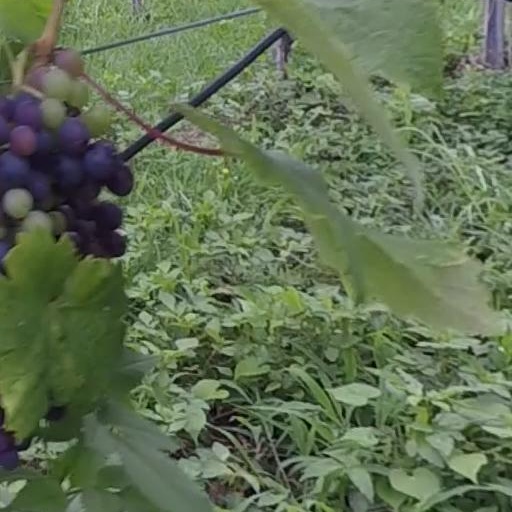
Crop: grape